The Sentinel (2006 film)

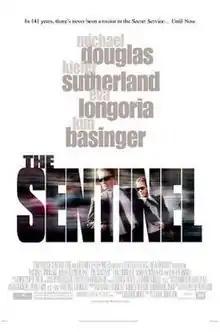
Theatrical release poster

The Sentinel is a 2006 American political action thriller film directed by Clark Johnson about a veteran United States Secret Service special agent who is suspected of treason after an attempted assassination of the president reveals that someone within the Service is supplying information to the assassins.